Melaka FM

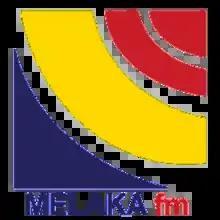
Melaka FM logo (2005–2021).

Melaka FM (English: Malacca FM) is a regional Malay language radio station operated by Radio Televisyen Malaysia out of the state capital of Malacca, Malaysia. Broadcasting started in 1946 from the Stadthuys building. The Station transmits on FM 102.3 MHz from Gunung Ledang. The Melaka FM transmissions were formerly on AM 1008 kHz, until 2002. The Station can be received statewide as well as in some parts of Johor, Negeri Sembilan, south west Pahang (Bandar Tun Abdul Razak and Bandar Muadzam Shah) and part of Selangor (Sungai Pelek and Tanjung Sepat).